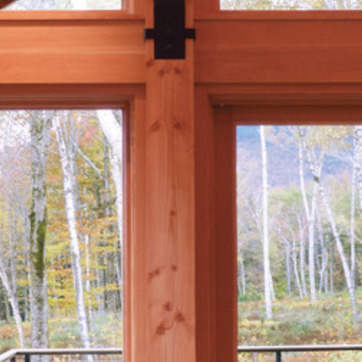
Material: wood